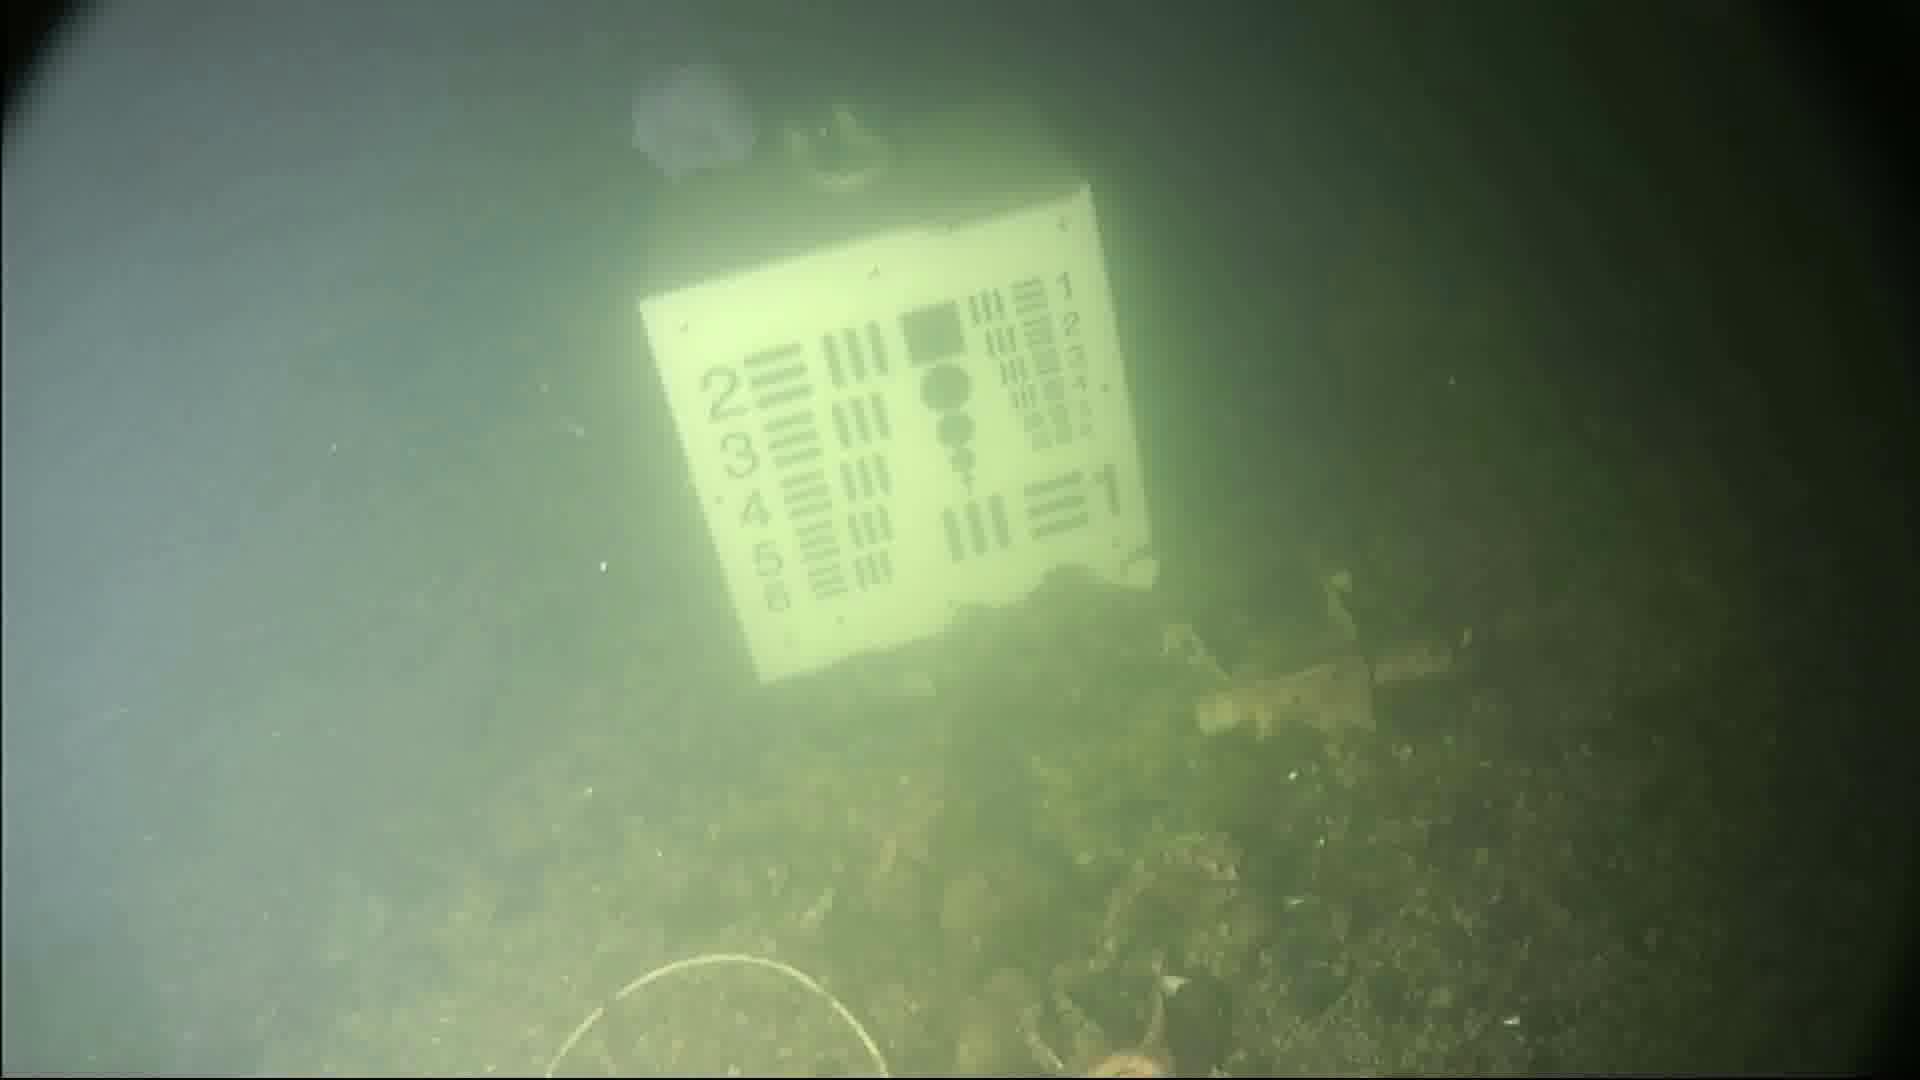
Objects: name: starfish
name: jellyfish